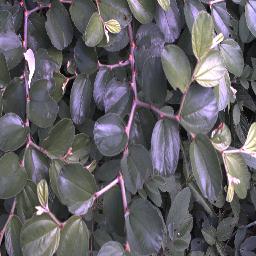
Label: chinee_apple